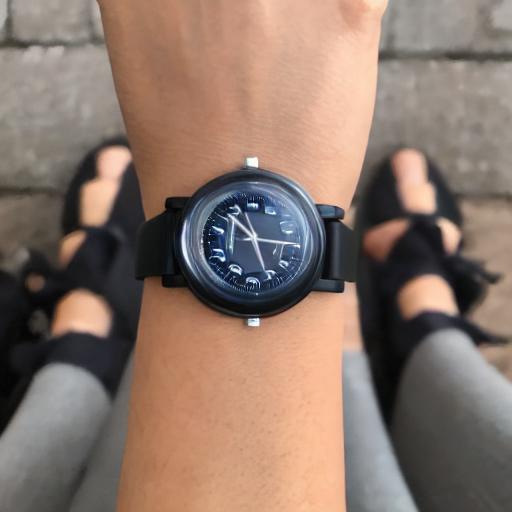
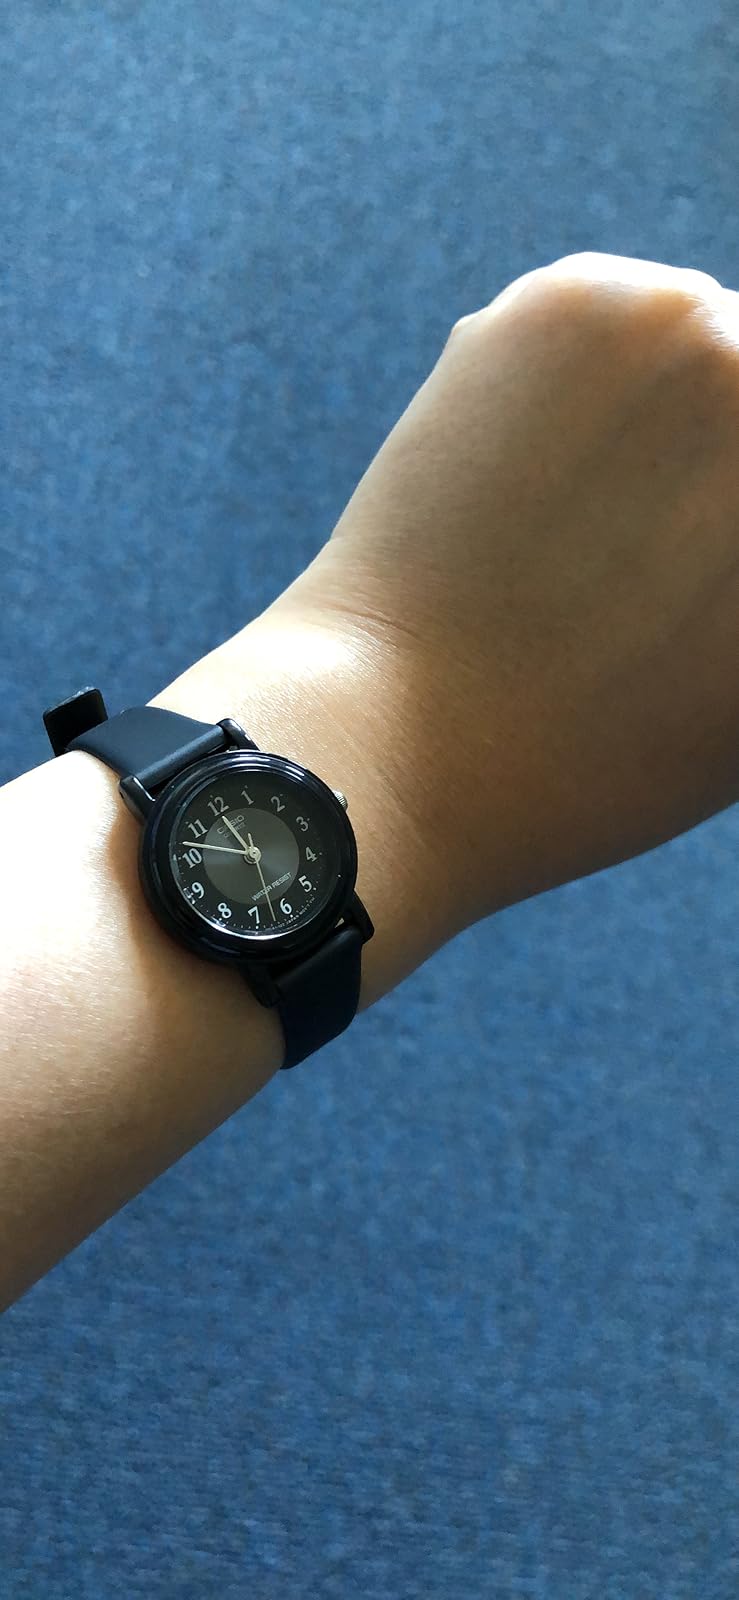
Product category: accessories_watch
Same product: no